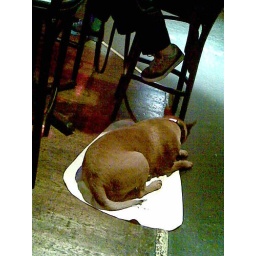
There is a dog in the bar